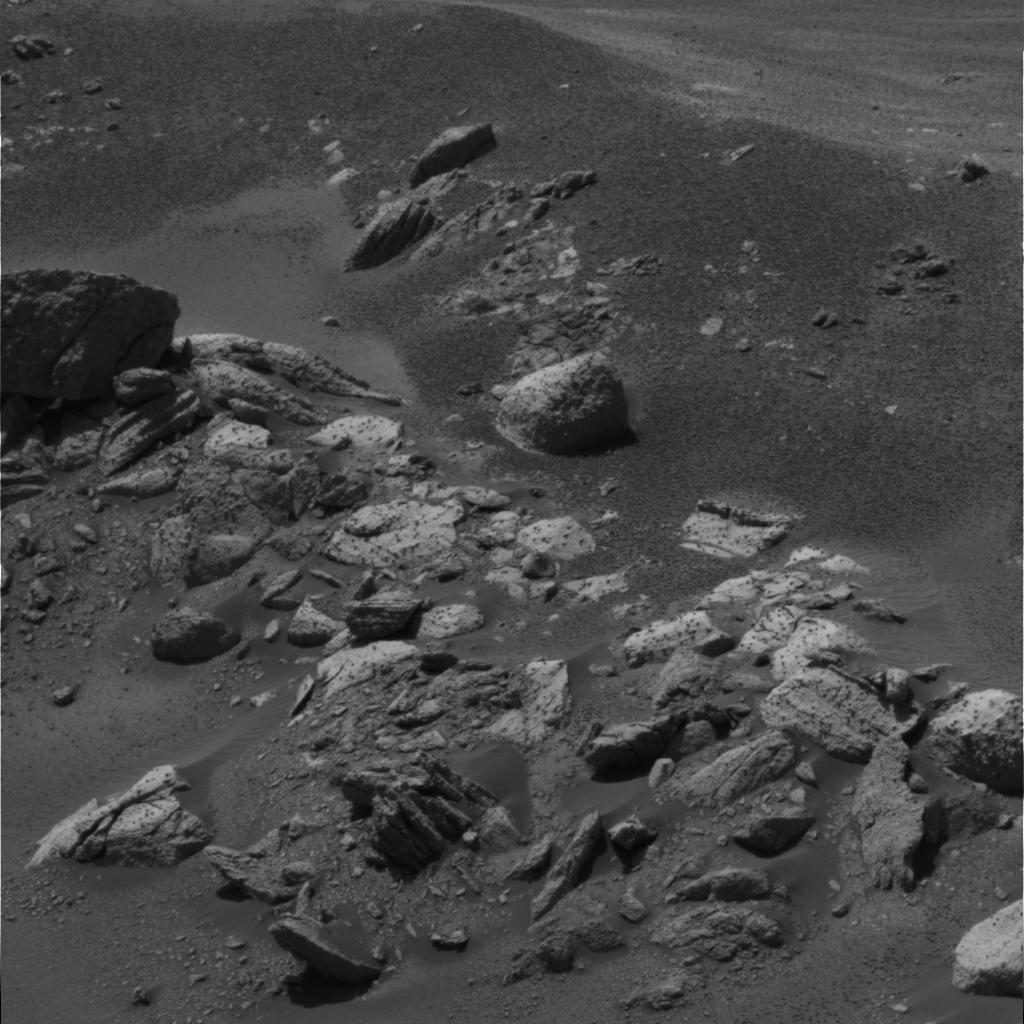
Surface features visible: Rock Outcrops, Clasts, Dunes/Ripples, Rock (Linear Features), Soil, Spherules, Nearby Surface